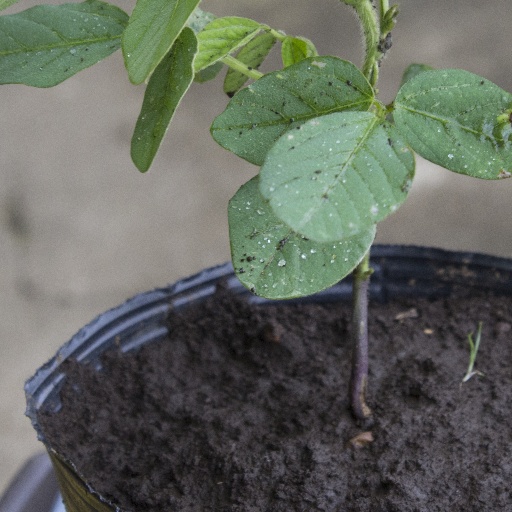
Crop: soybean